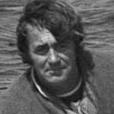
Age: 32